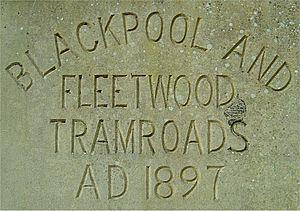
Le tramway de Blackpool est un tramway circulant à Blackpool, au Royaume-Uni. Longue de 17,7 km, l'unique ligne dessert 37 stations.